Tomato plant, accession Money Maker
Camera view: tilt-top (135 deg); turntable rotation: 270 degrees
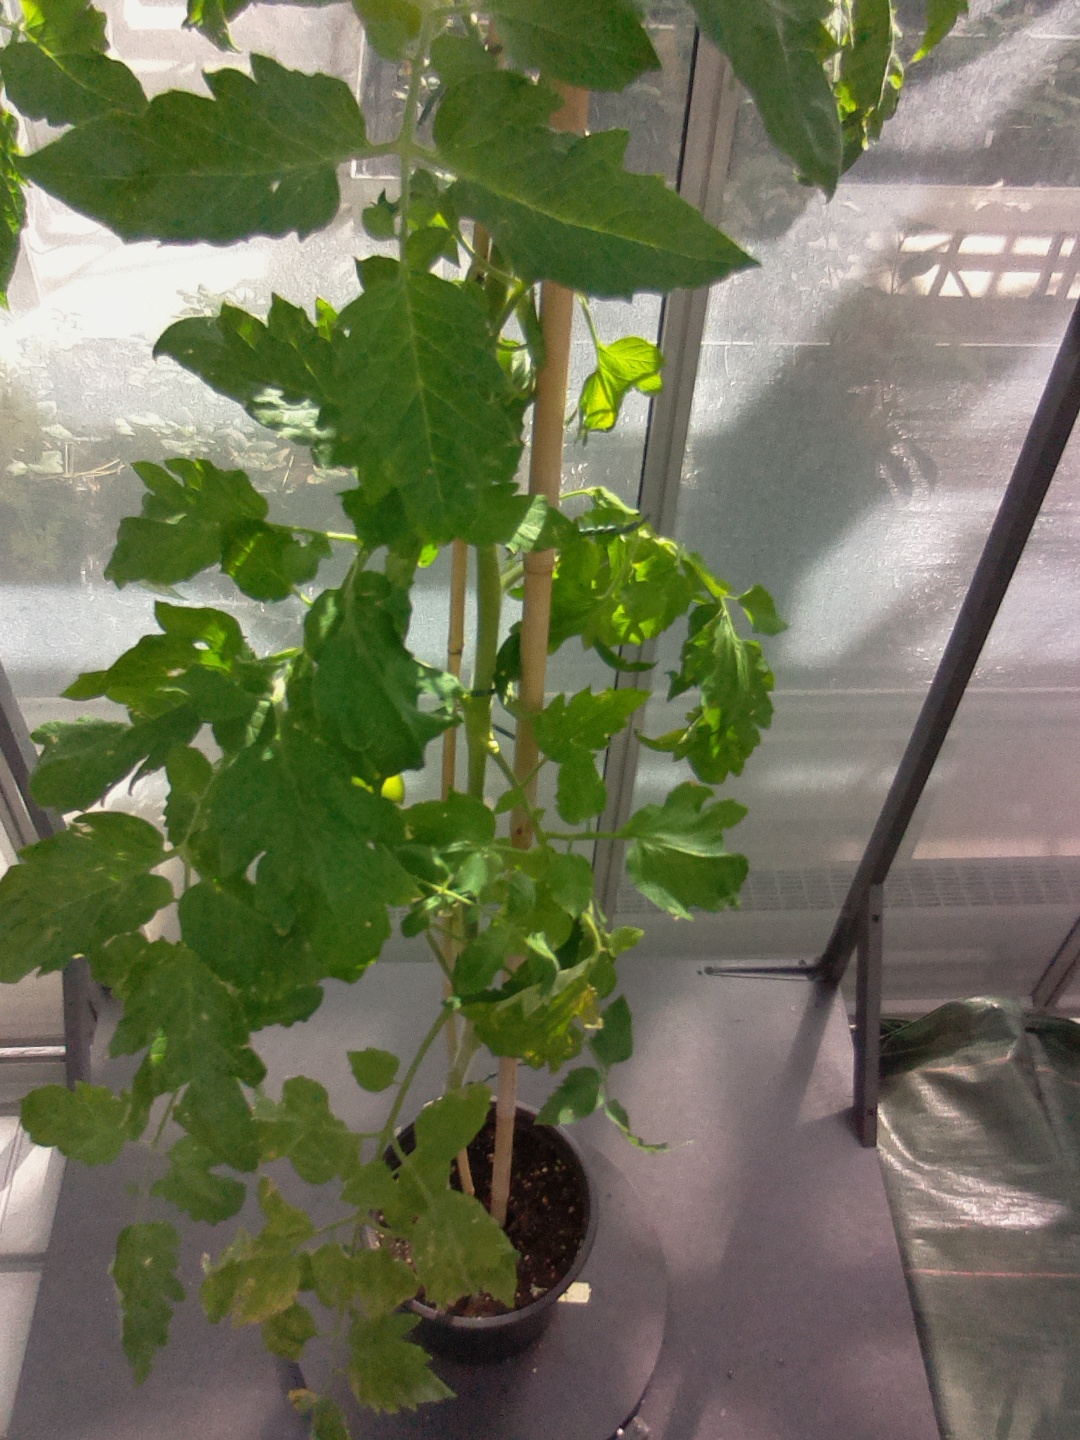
BBCH growth stage 76: 60%-70% of final fruit size